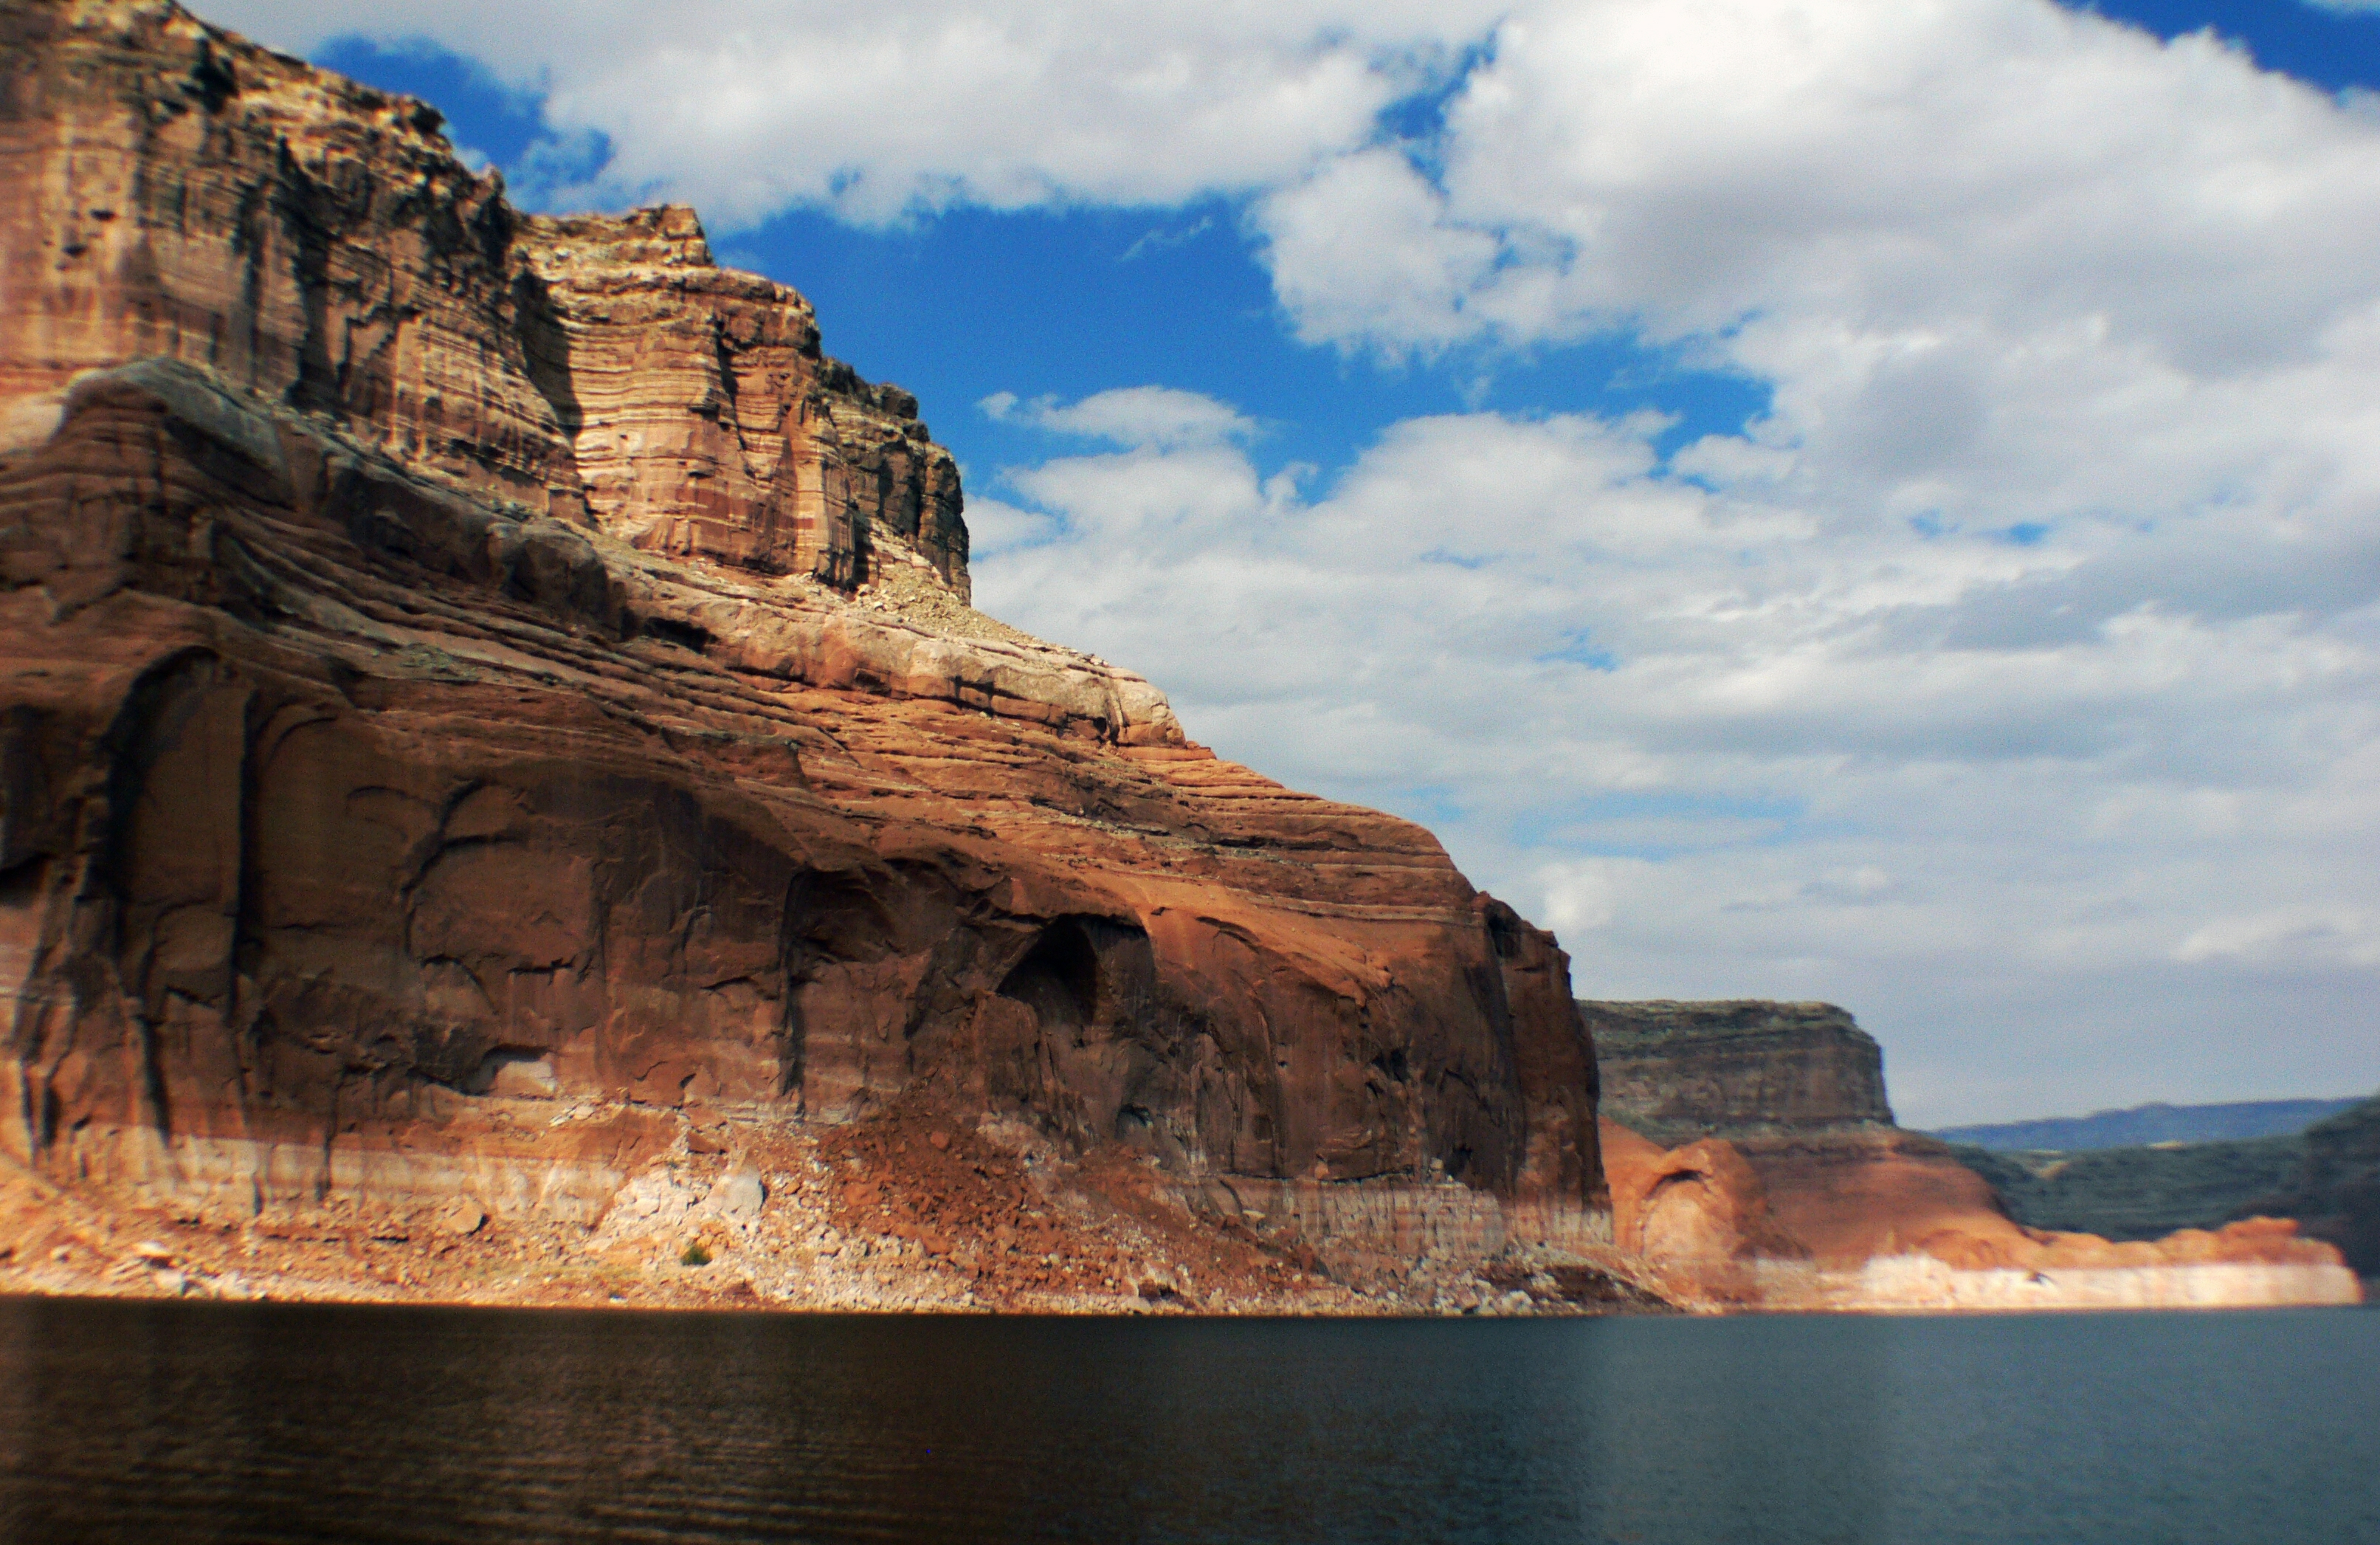
sea, coast, rock, ocean, vacation, formation, cliff, arch, bay, terrain, material, geology, utah, lakepowell, cape, landform, geographical feature